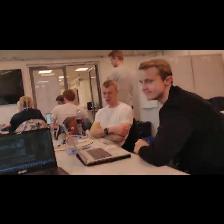
Label: Human